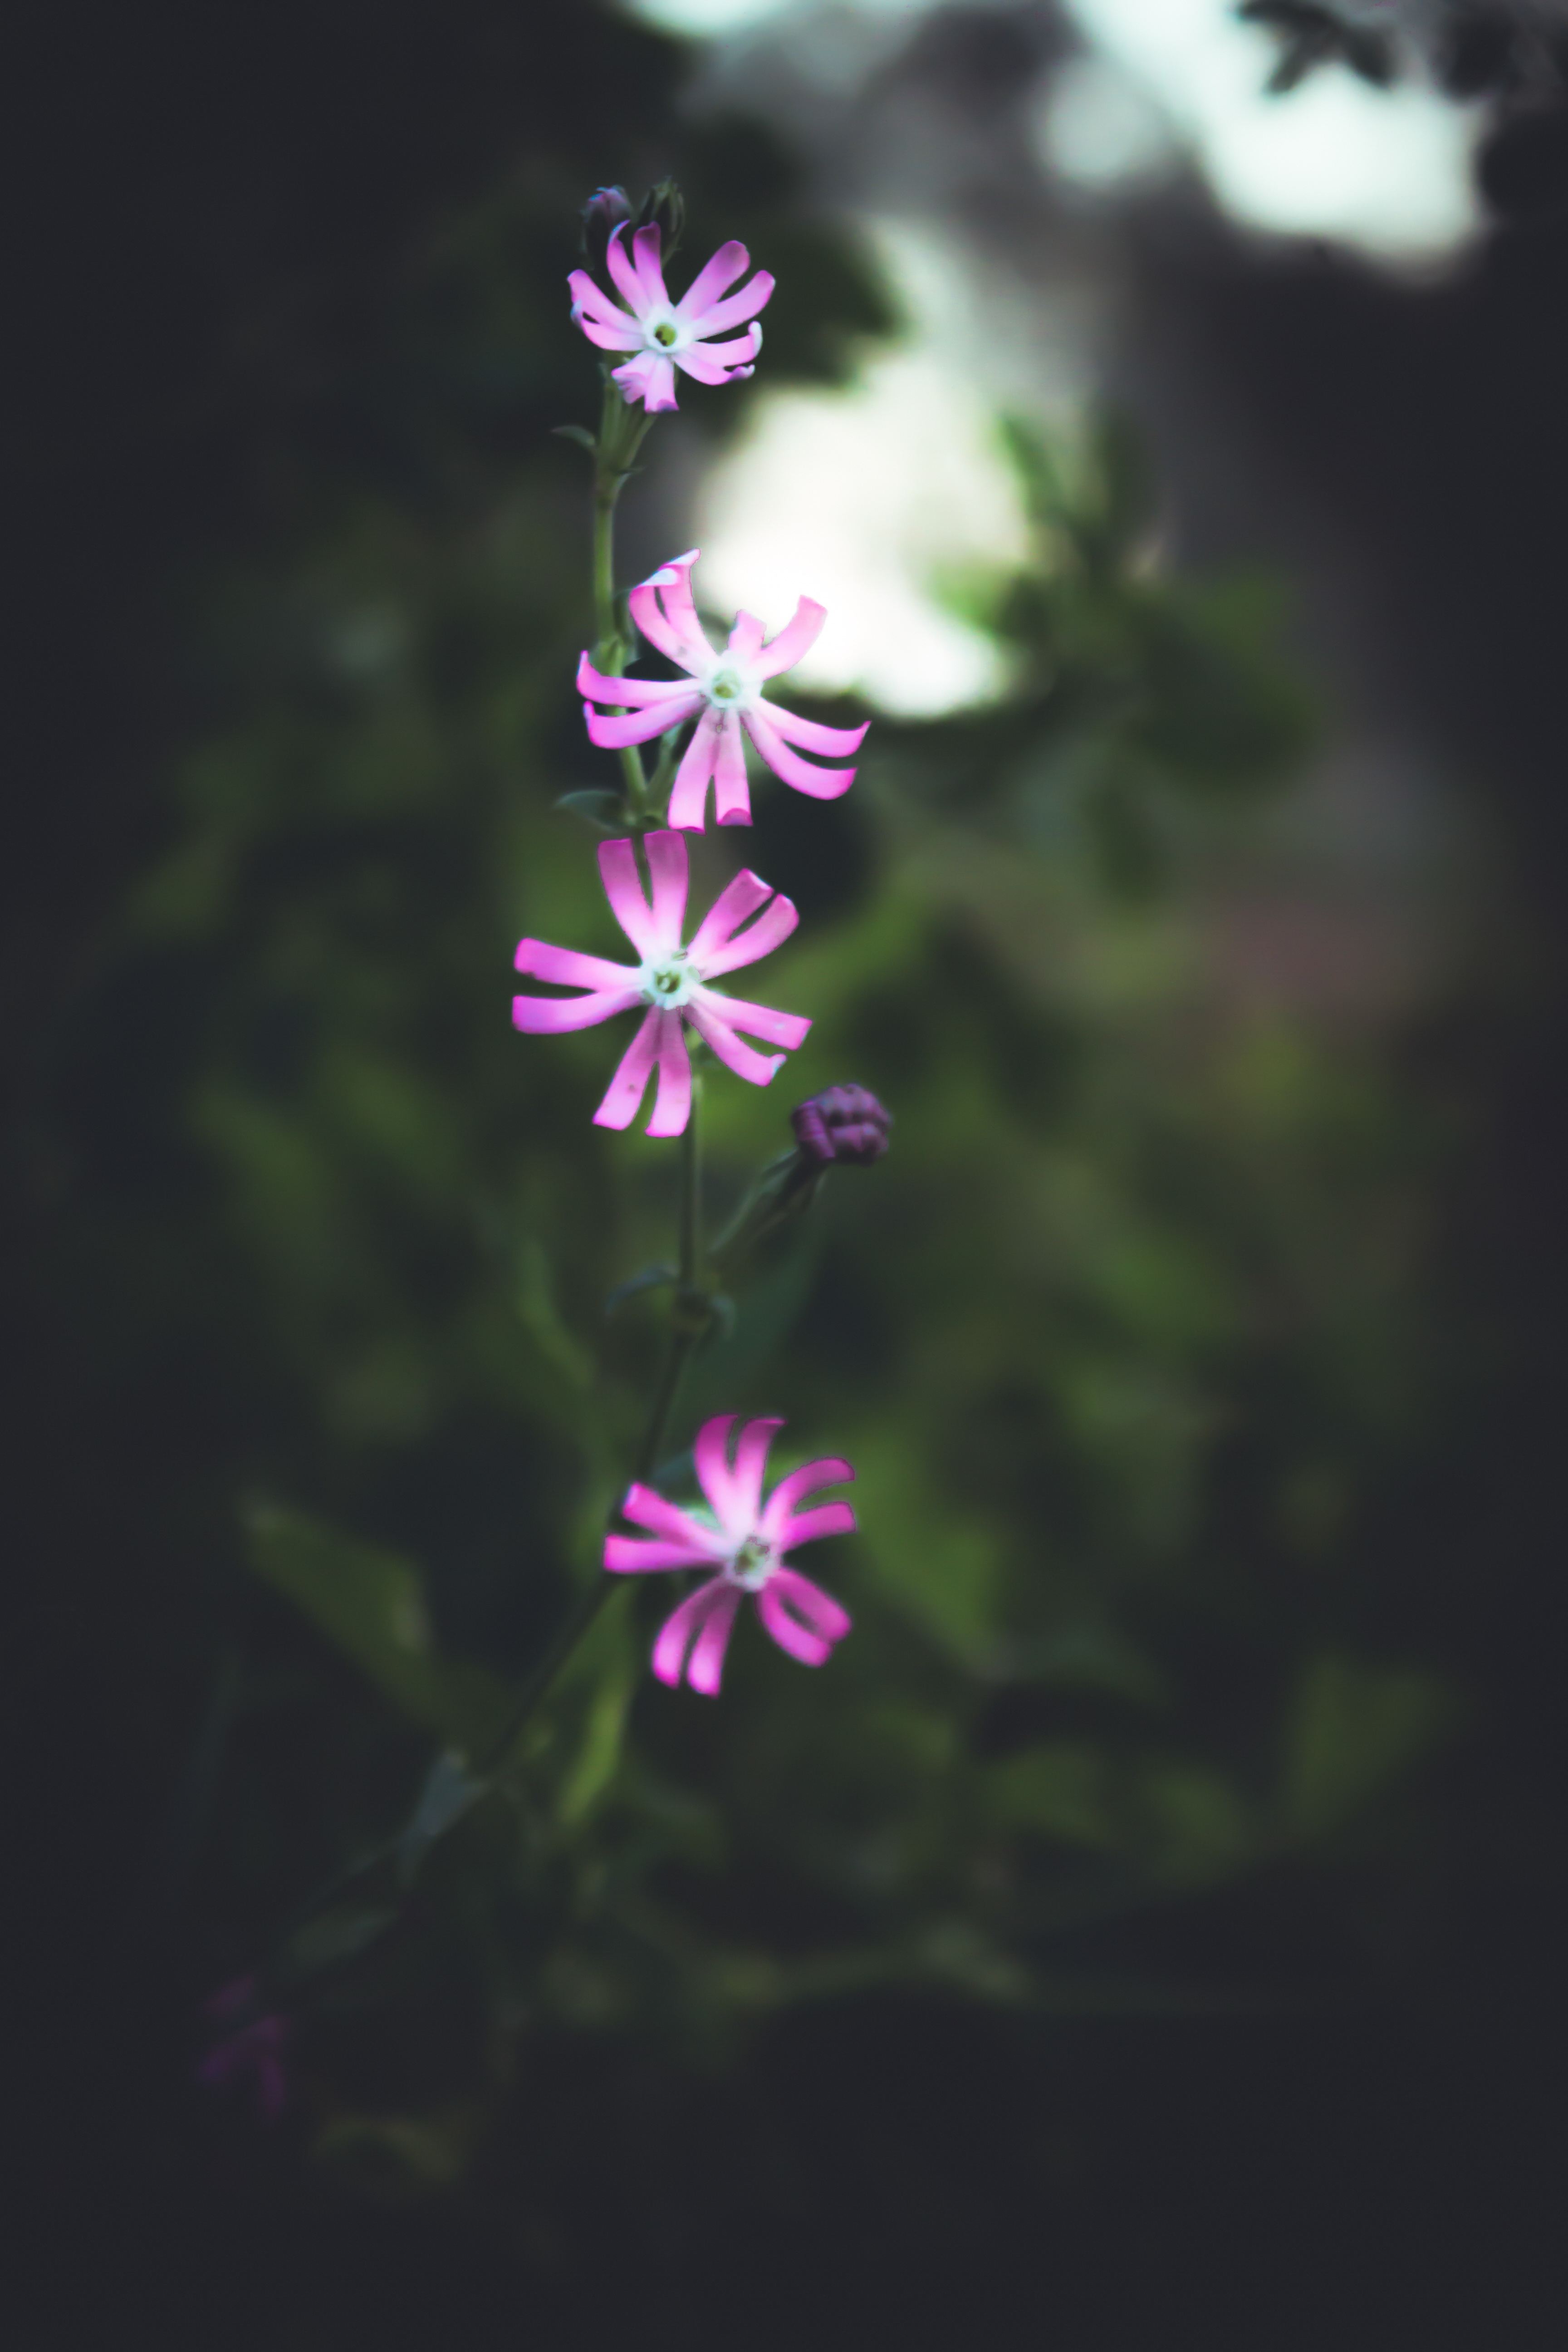
nature, blossom, plant, leaf, flower, petal, green, botany, pink, flora, wildflower, flowers, macro photography, pink flowers, flowering plant, land plant, three flowers